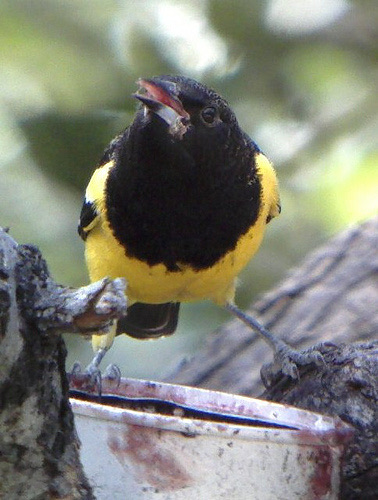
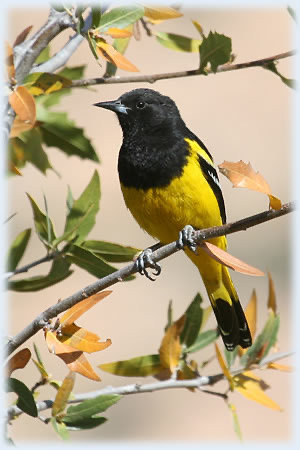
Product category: misc
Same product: yes